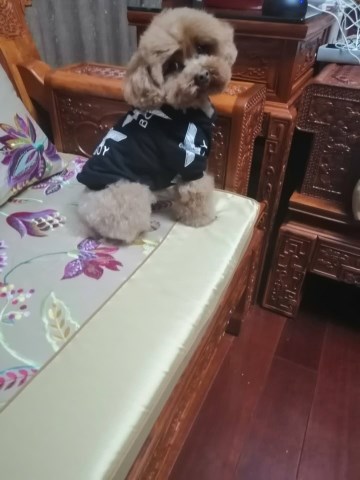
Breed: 2925-n000114-toy_poodle